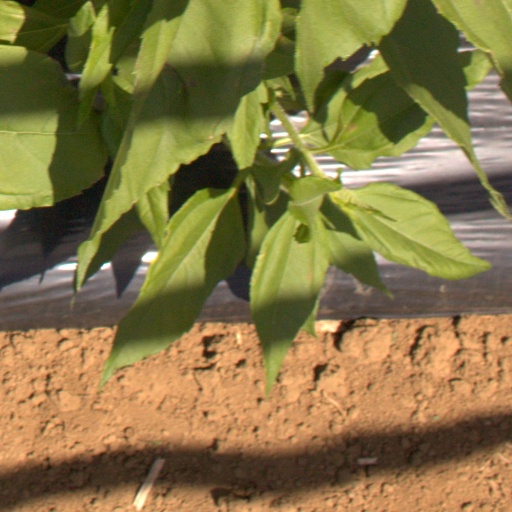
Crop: Jerusalem artichoke